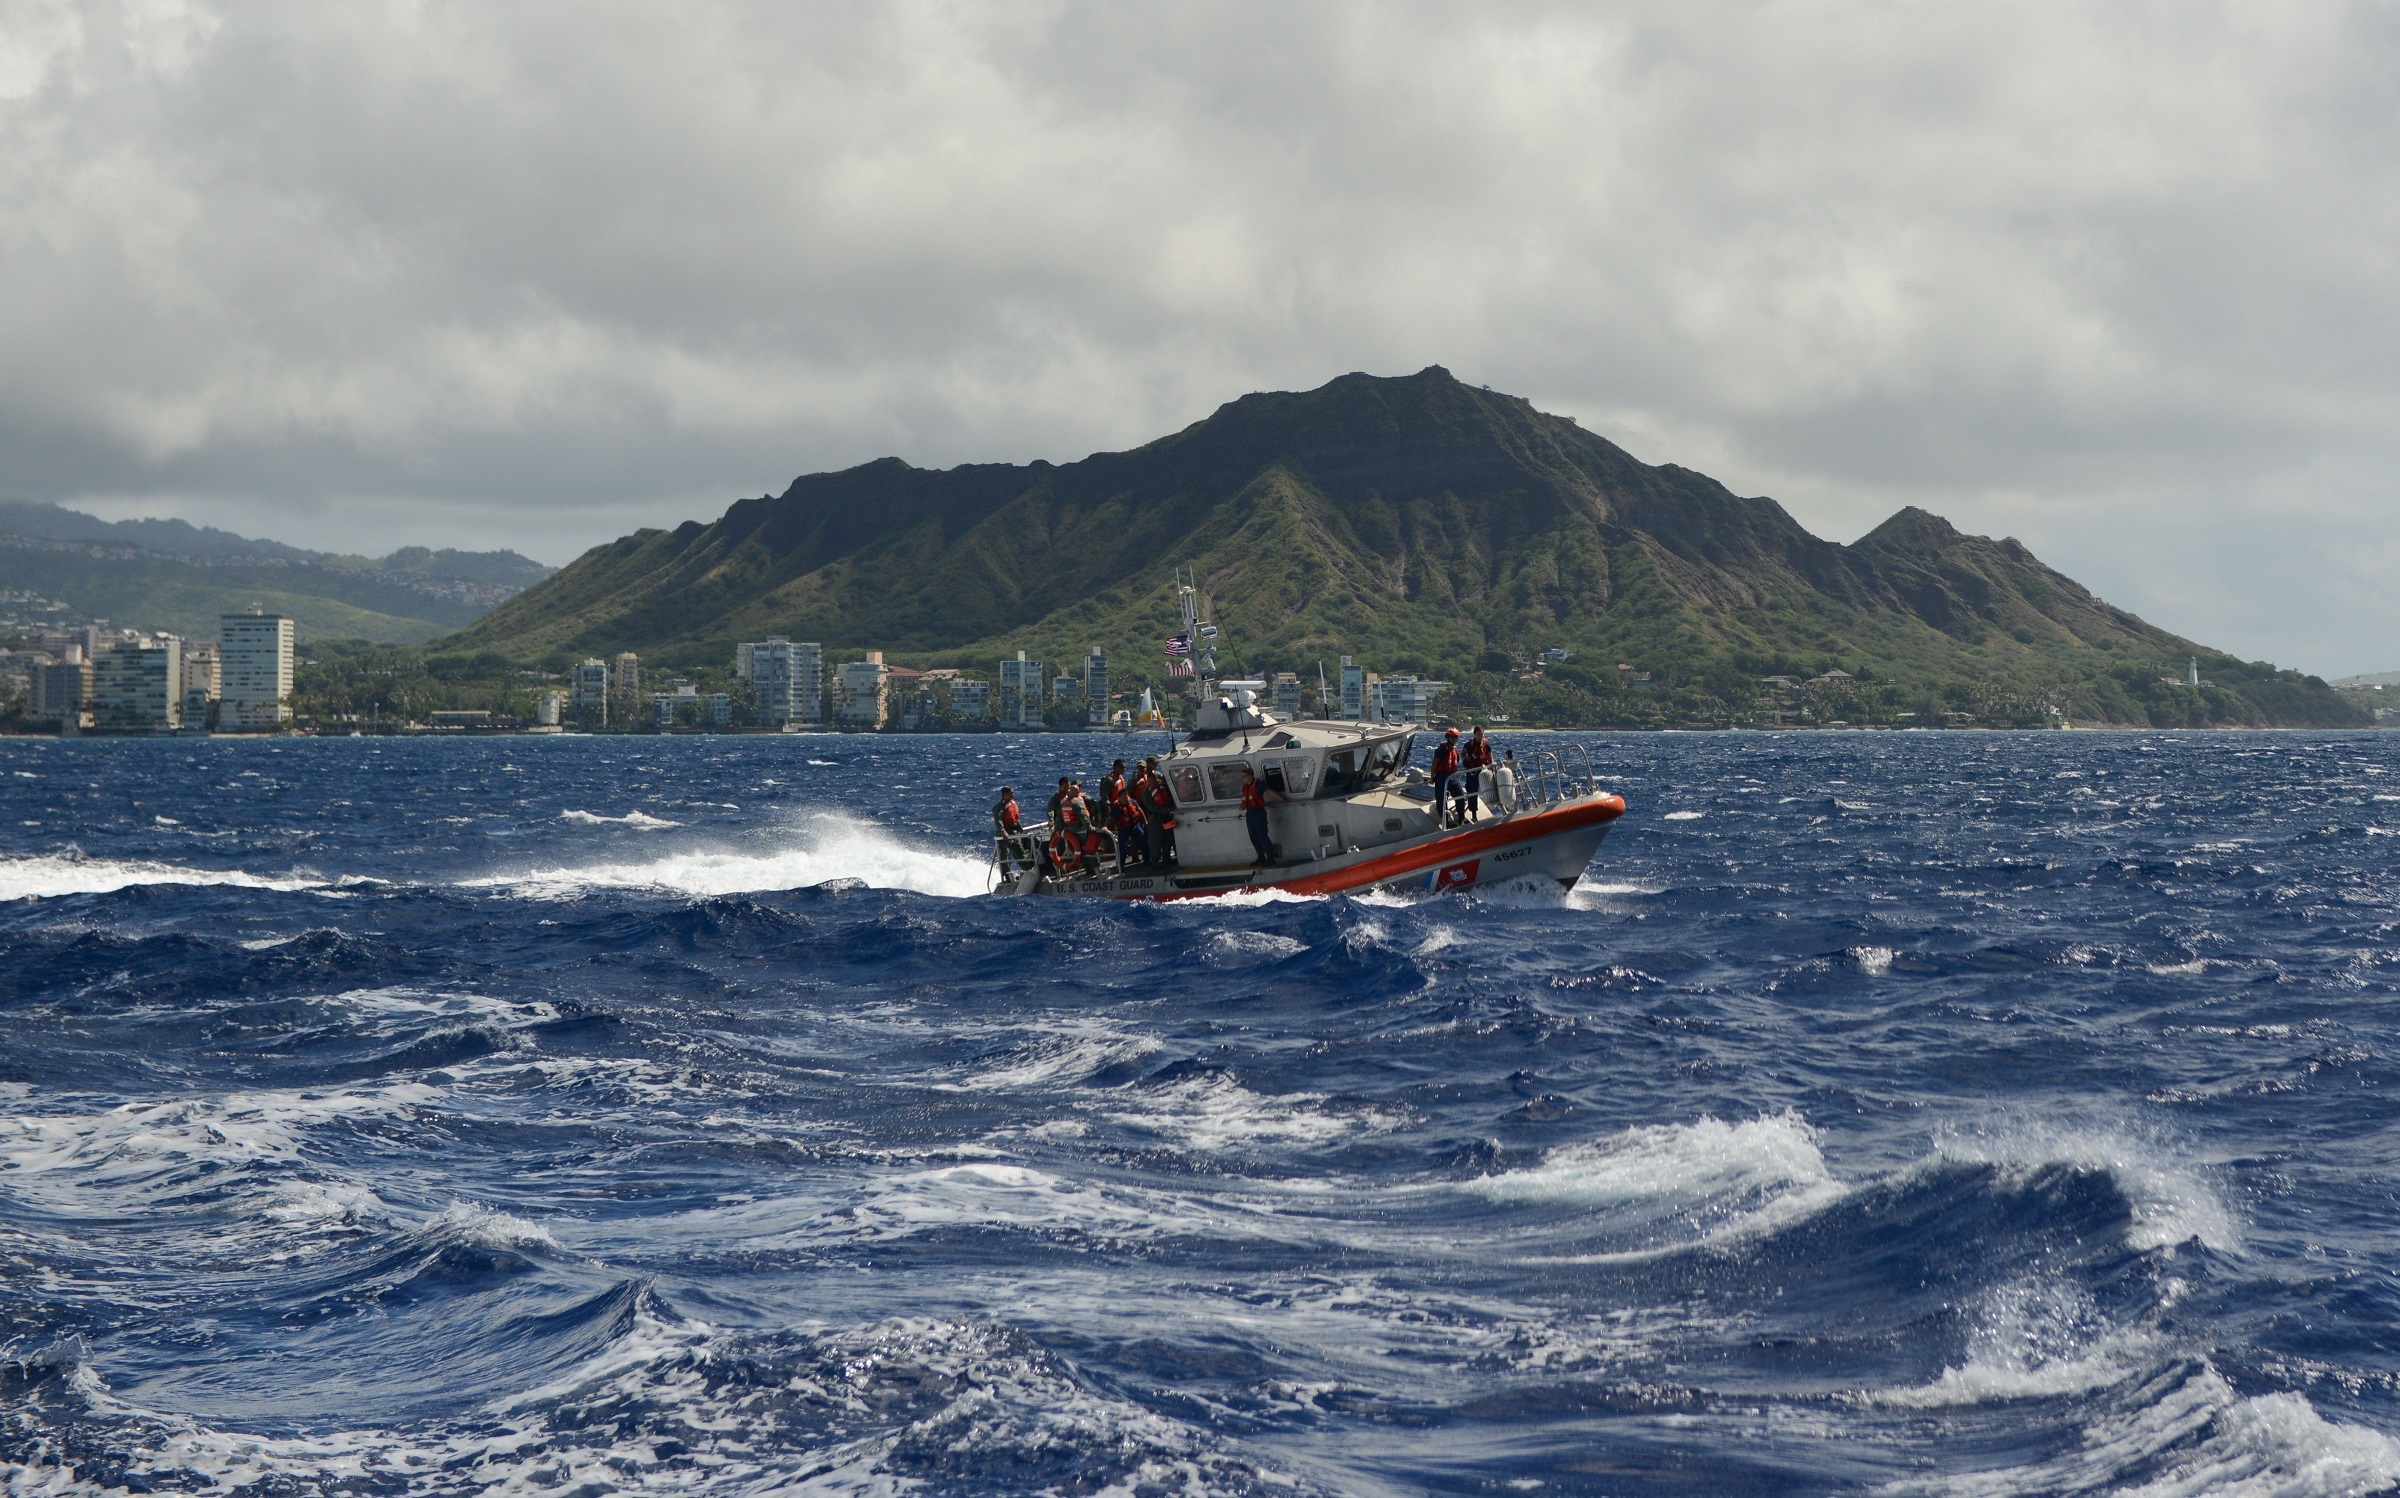
sea, coast, water, boat, skyline, wave, city, ship, cityscape, airplane, military, vessel, vehicle, usa, training, harbor, port, hawaii, security, waves, buildings, boating, waikiki, oahu, watercraft, honolulu, coast guard, diamond head, atmosphere of earth